Bolo Airfield

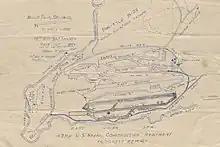
Bolo Airfield Seabee map 1945

Bolo Airfield (also known as Bolo Point Airfield) is a former World War II airfield at Naval Base Okinawa in Okinawa, at Bolo Point on the East China Sea coast. The airfield was inactivated after 1946 and returned to Japanese control in 1972. Currently, it is a part of Yomitan village, where it has been redeveloped into a golf course and recreation area.